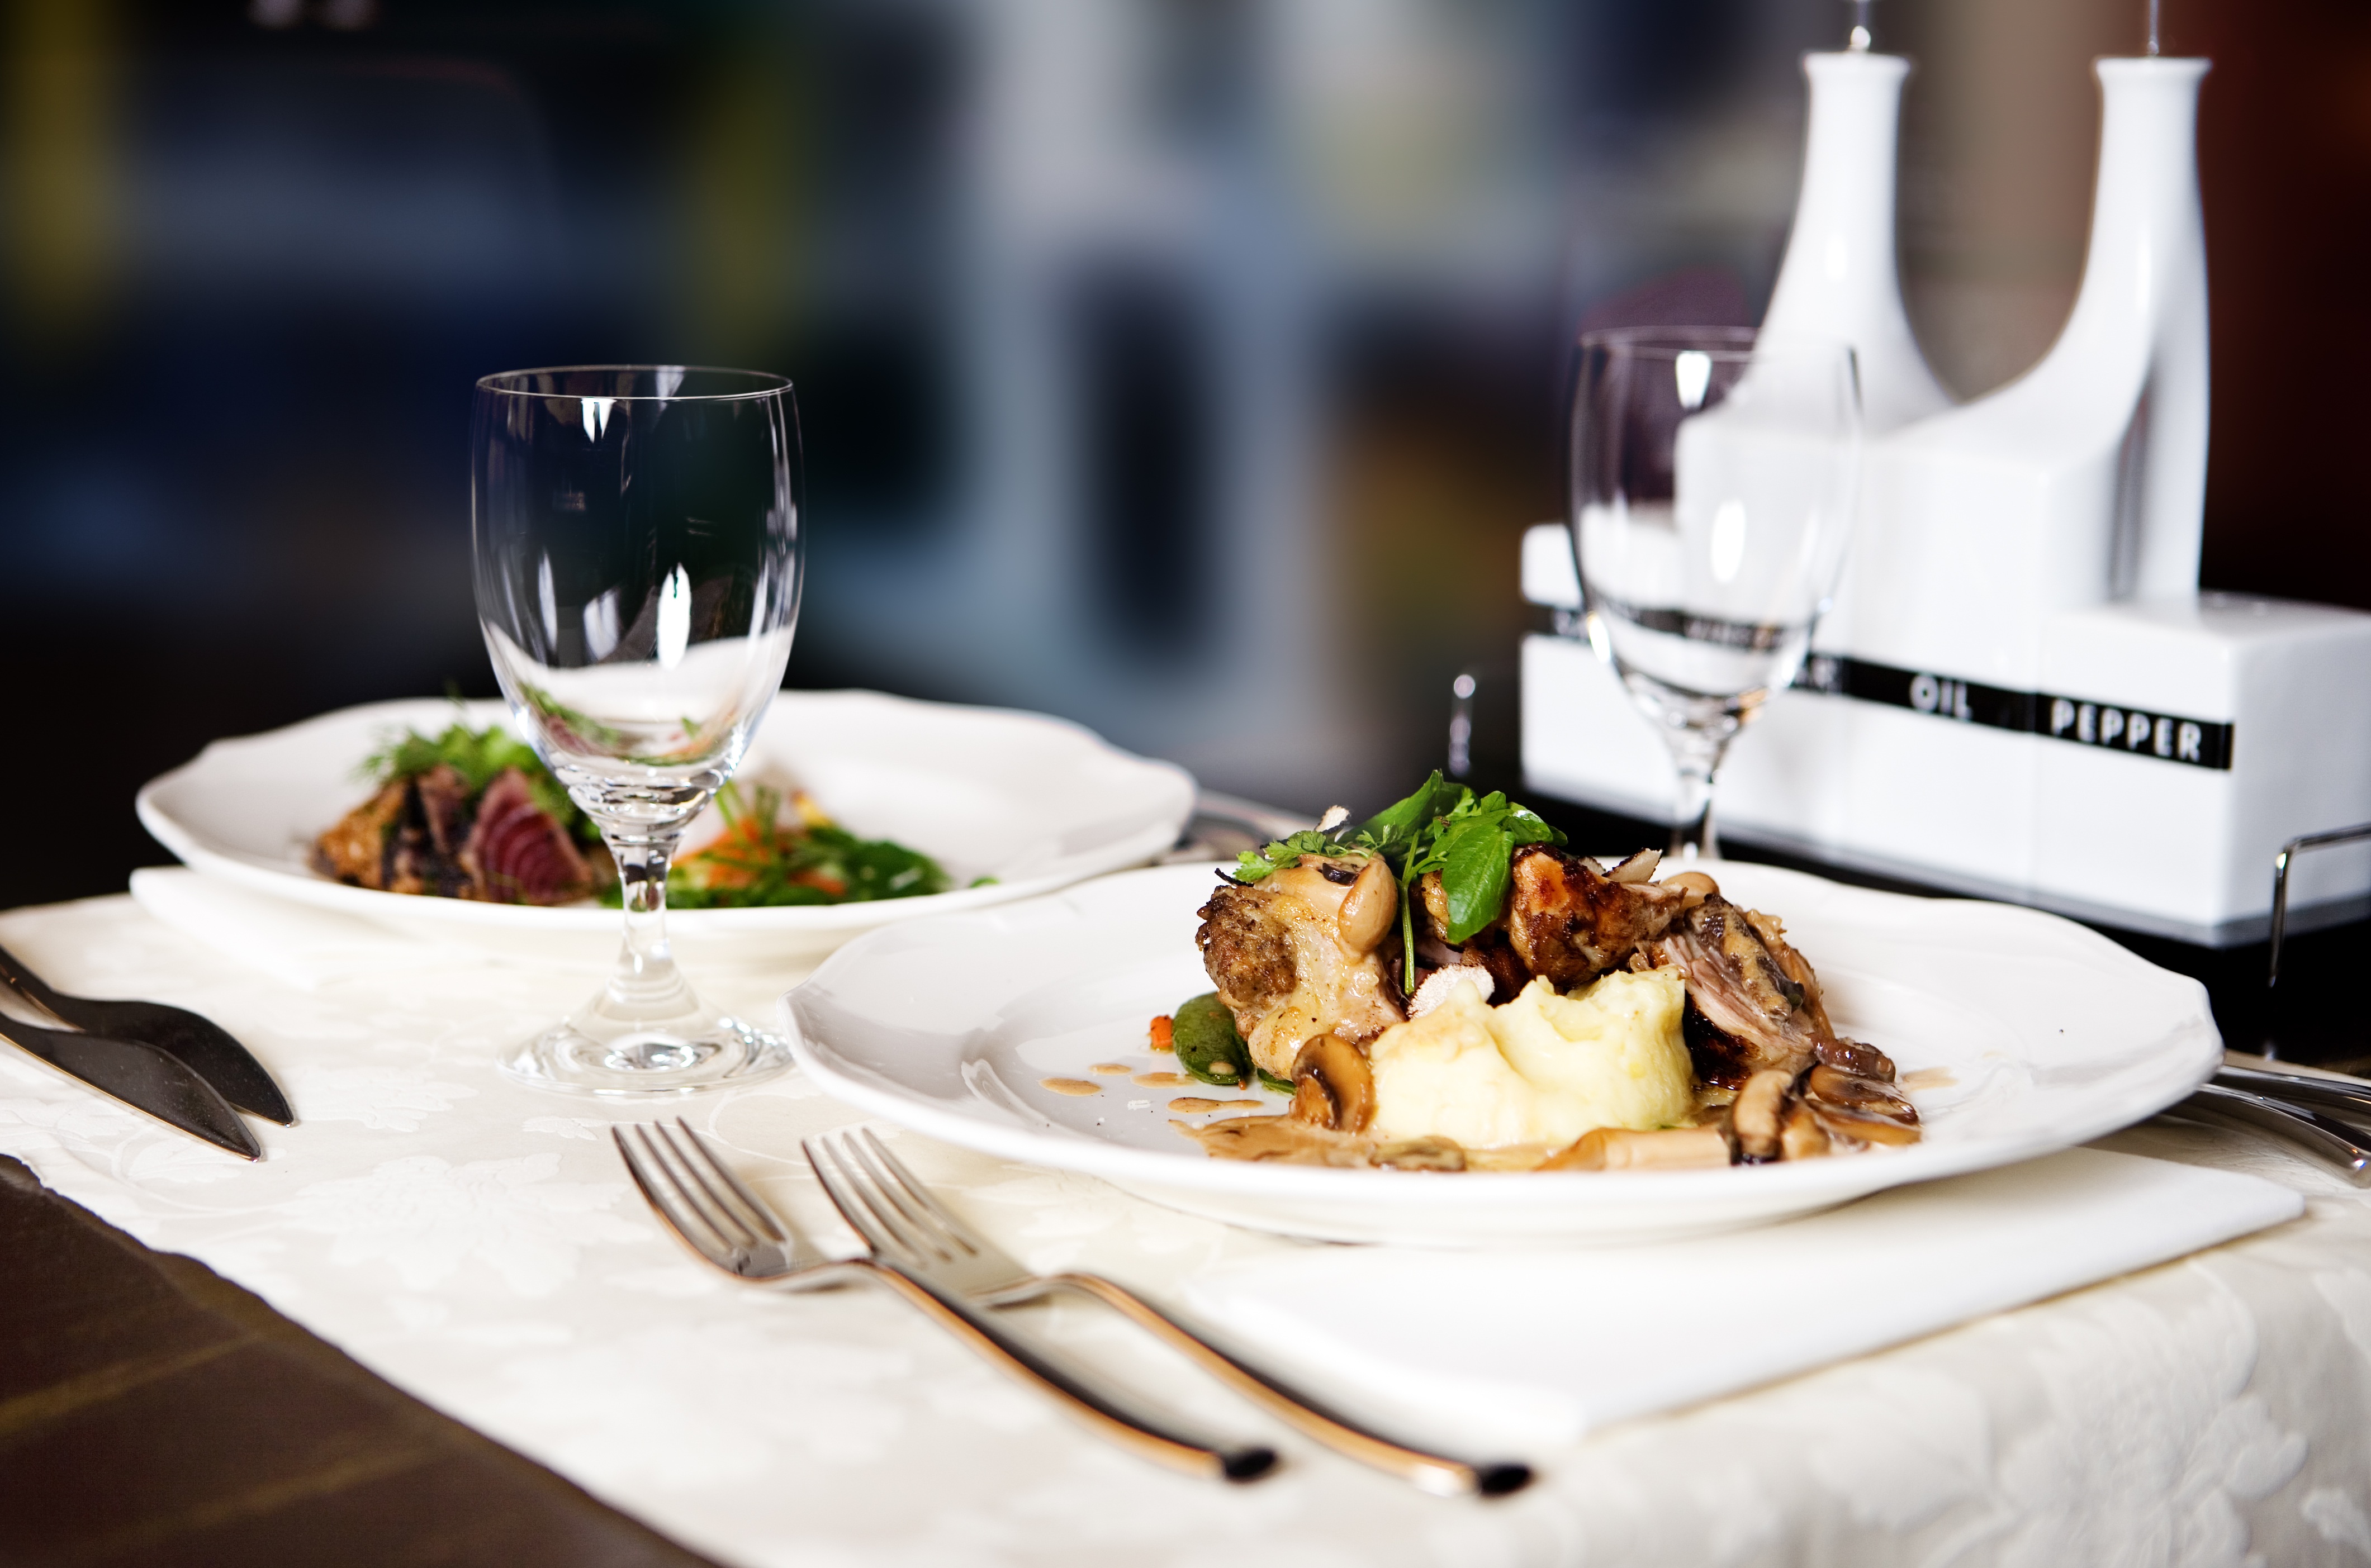
restaurant, dish, meal, food, breakfast, lunch, cuisine, dining, dinner, alexander, brunch, the hague, sense, denneweg, fin dining, top restaurant